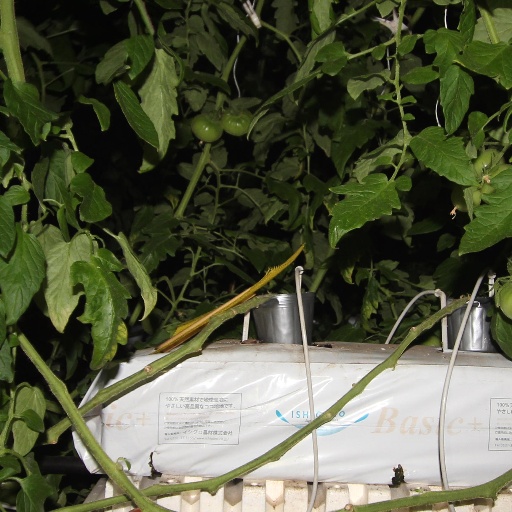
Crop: tomato